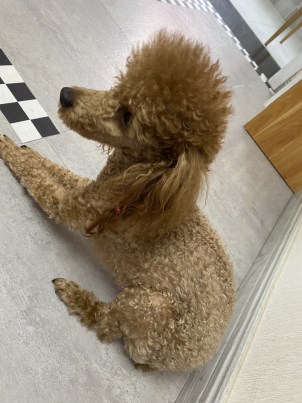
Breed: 7449-n000128-teddy